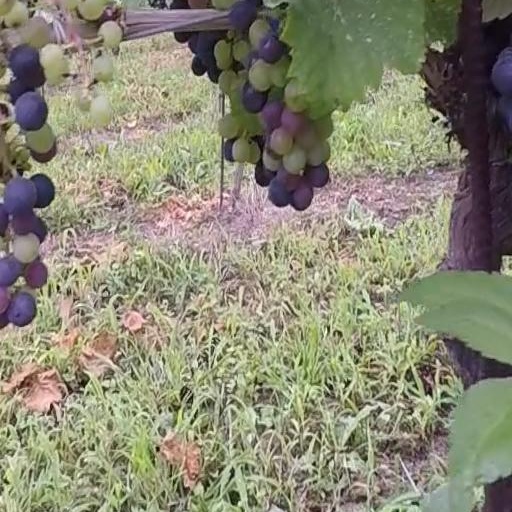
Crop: grape